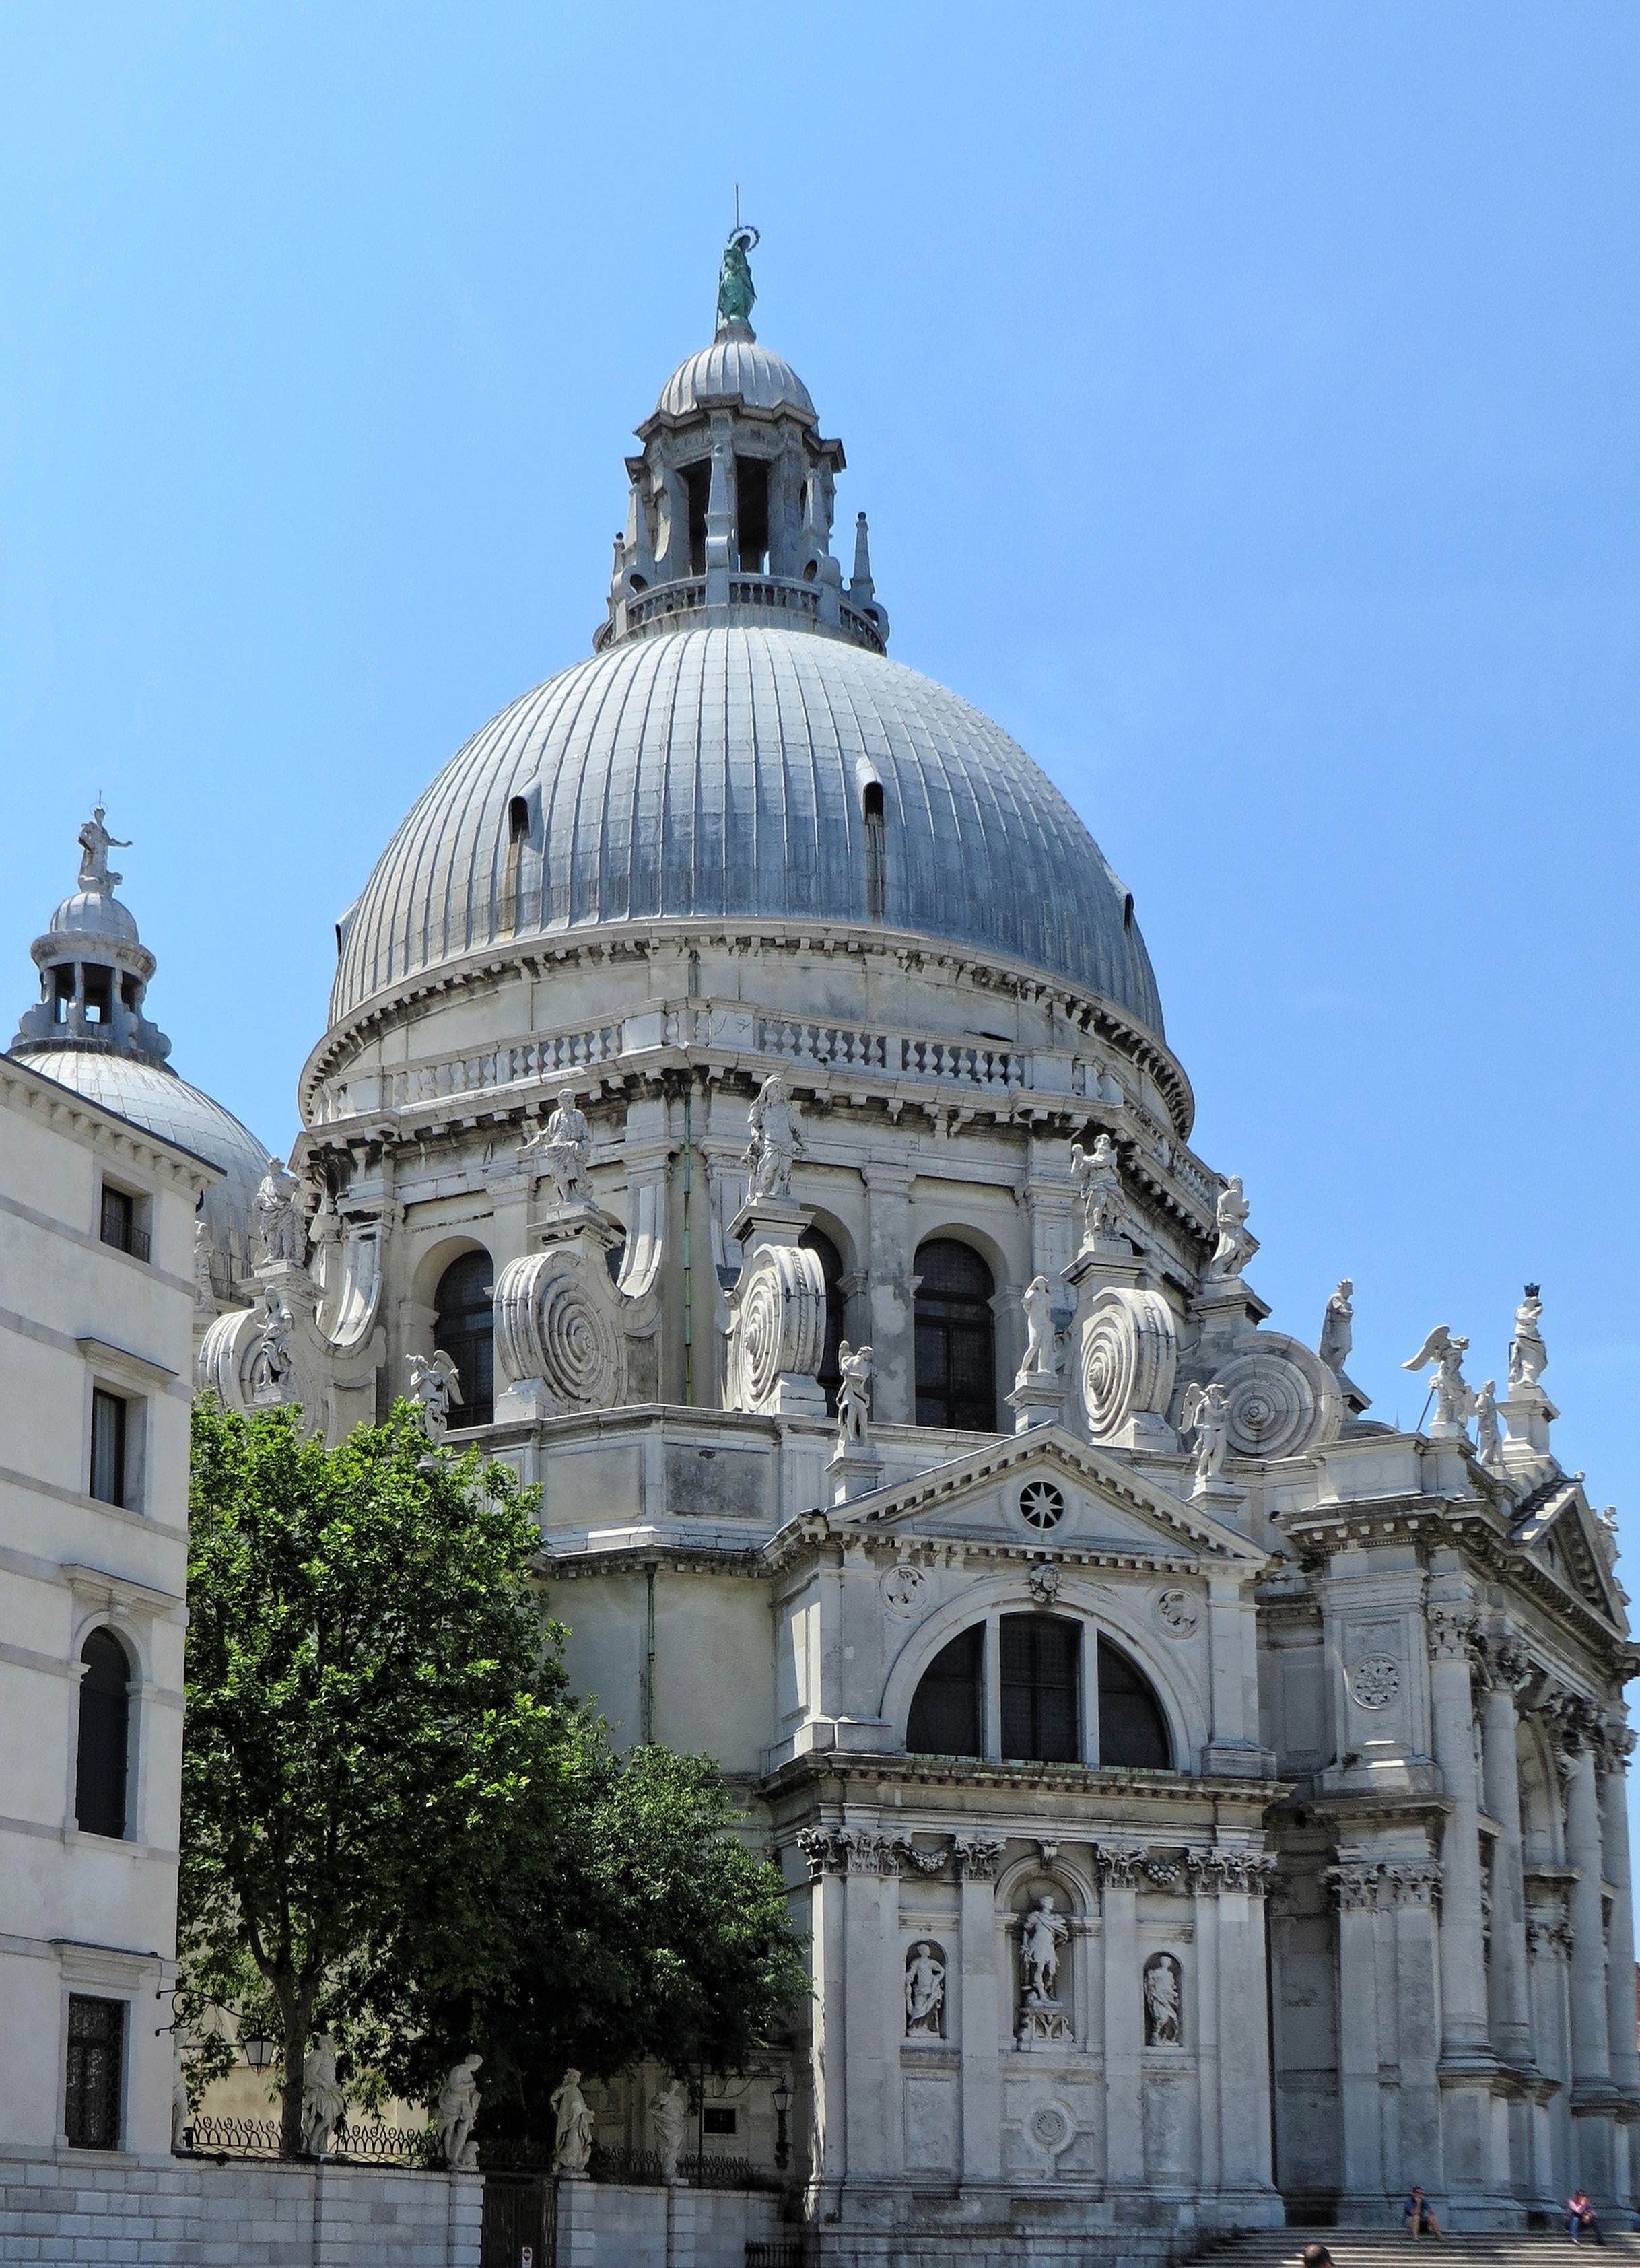
sky, building, chateau, palace, monument, arch, lantern, tower, plaza, landmark, italy, facade, venice, church, cathedral, place of worship, bell tower, baptistery, medieval architecture, steeple, history, tourist attraction, basilica, dome, duomo, baroque, metropolis, belfry, tours, classical architecture, historic site, ancient history, ancient roman architecture, byzantine architecture, santa maria of the salute